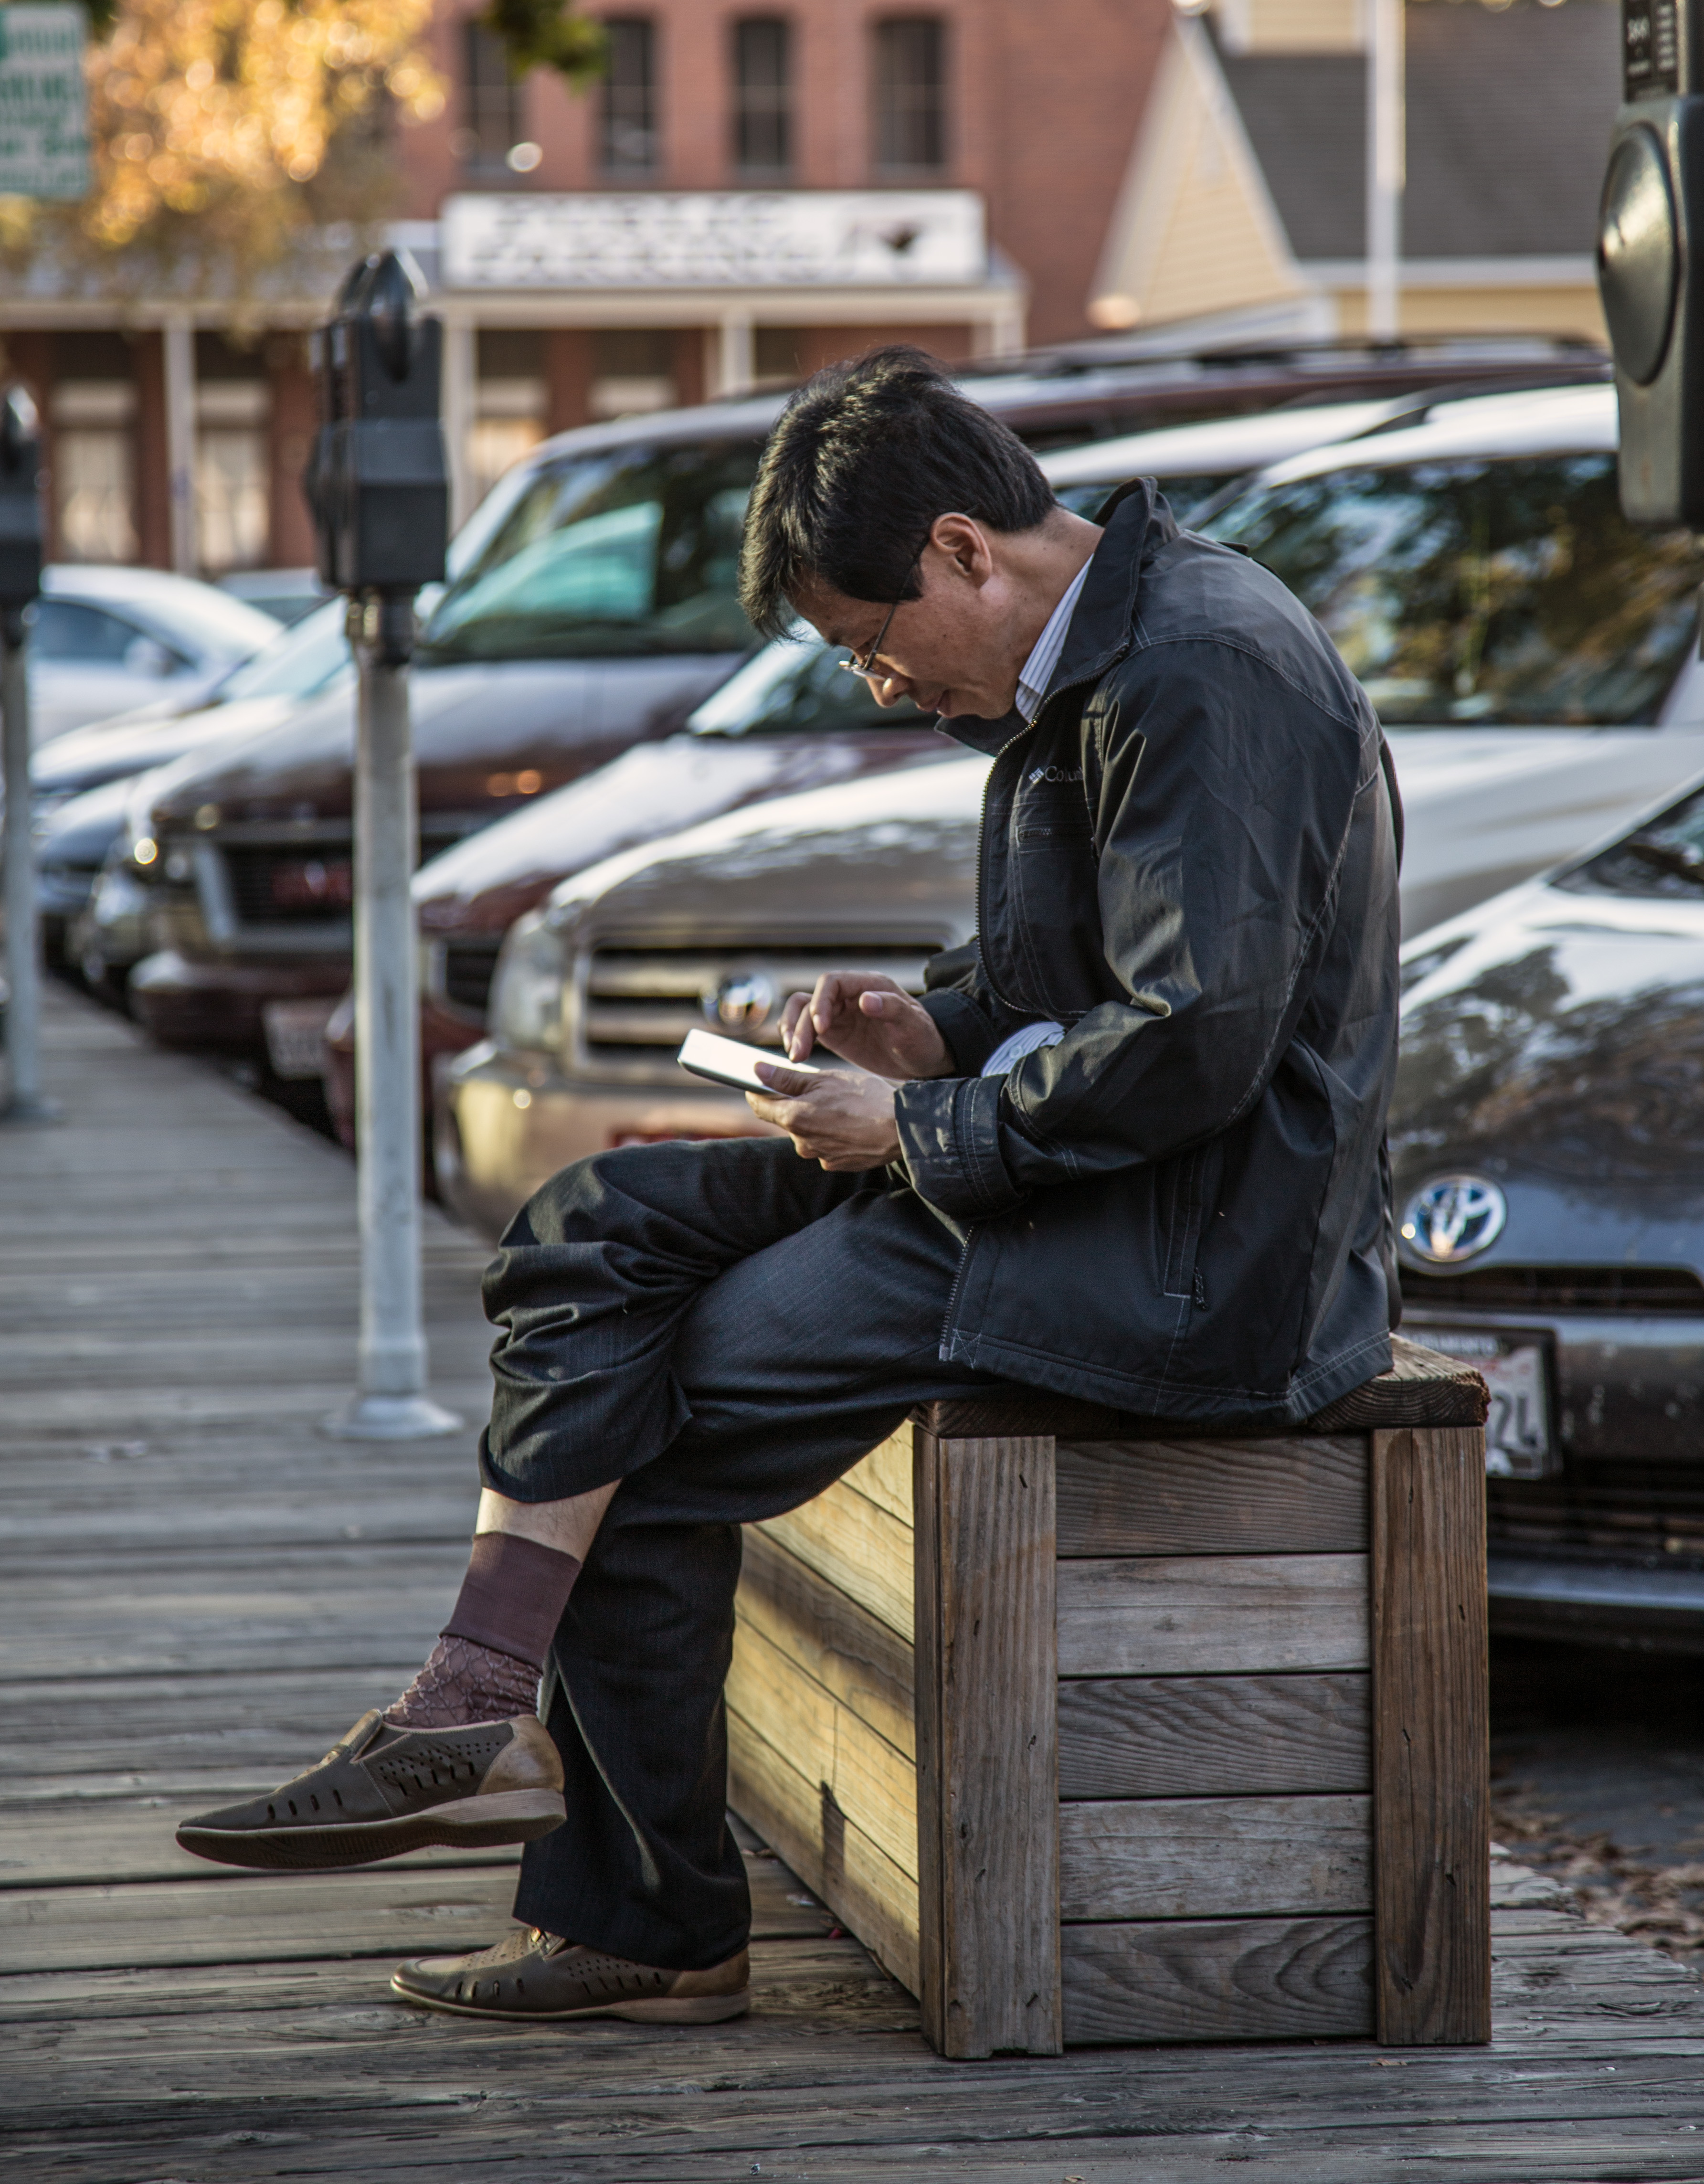
man, pedestrian, person, road, street, male, spring, sitting, infrastructure, photograph, human positions